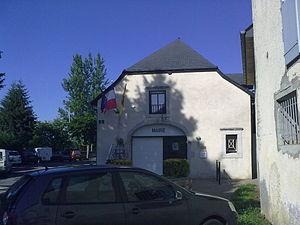
Mairie de Saint-Abit.
Saint-Abit est une commune française située dans le département des Pyrénées-Atlantiques, en région Nouvelle-Aquitaine.